Walter L. Reed

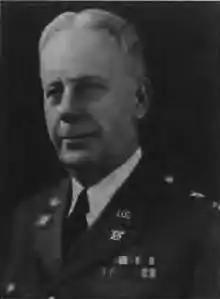

Walter Lawrence Reed (4 December 1877 – 1 May 1956) was a major general in the United States Army who served as Inspector General of the Army from 1 December 1935 to 23 December 1939. His father was Army Medical Corps officer Major Walter Reed, namesake of the Walter Reed Army Medical Center. He was born in Fort Apache, Arizona, and moved to Washington, D.C., where he spent most of his early life. Reed fought in the Spanish–American War and traveled across the country and to the Panama Canal Zone. He then began working as an inspector during World War I and became the inspector of Base Section Number 5 in February 1919 then worked in the American Expeditionary Forces office. For his work he earned the Distinguished Service Medal. Reed attended various military schools before returning to the Inspector General's department. In 1935 he became the inspector general of the United States Army. He retired in 1940, but was recalled to active duty during World War II, filling a role in the War Department until 1946. Reed died in the Walter Reed Army Medical Center in 1956.